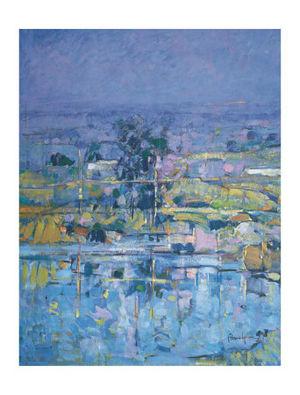
Le Guadiana est un fleuve international de la péninsule Ibérique, qui se jette dans l'océan Atlantique dans le golfe de Cadix.